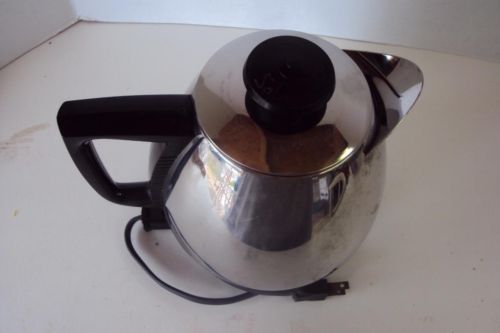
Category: coffee maker